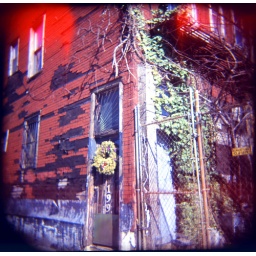
red house in red hook